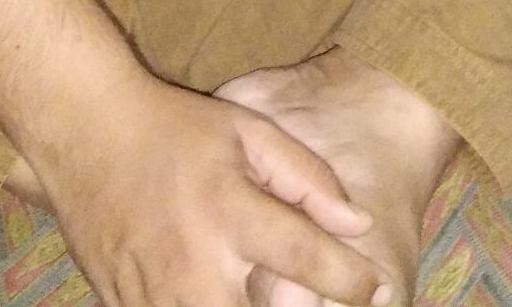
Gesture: no_gesture